Dorabjee Naorojee Mithaiwala

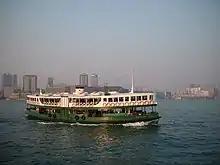
The Star Ferry

Dorabjee Naorojee Mithaiwala (sometimes written 'Nowrojee') was an Indian businessman of Parsi descent in Hong Kong.